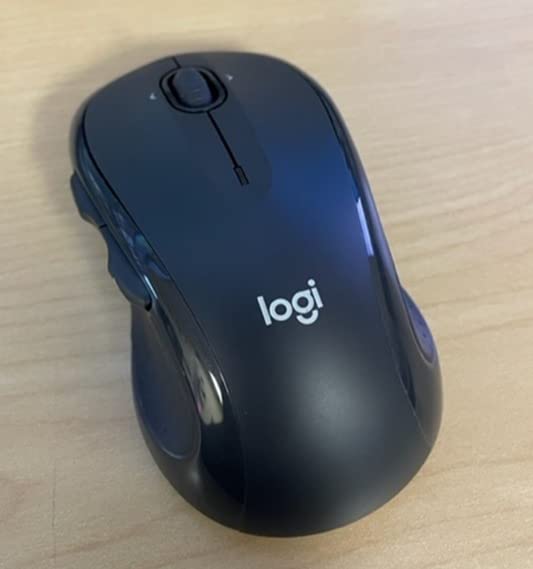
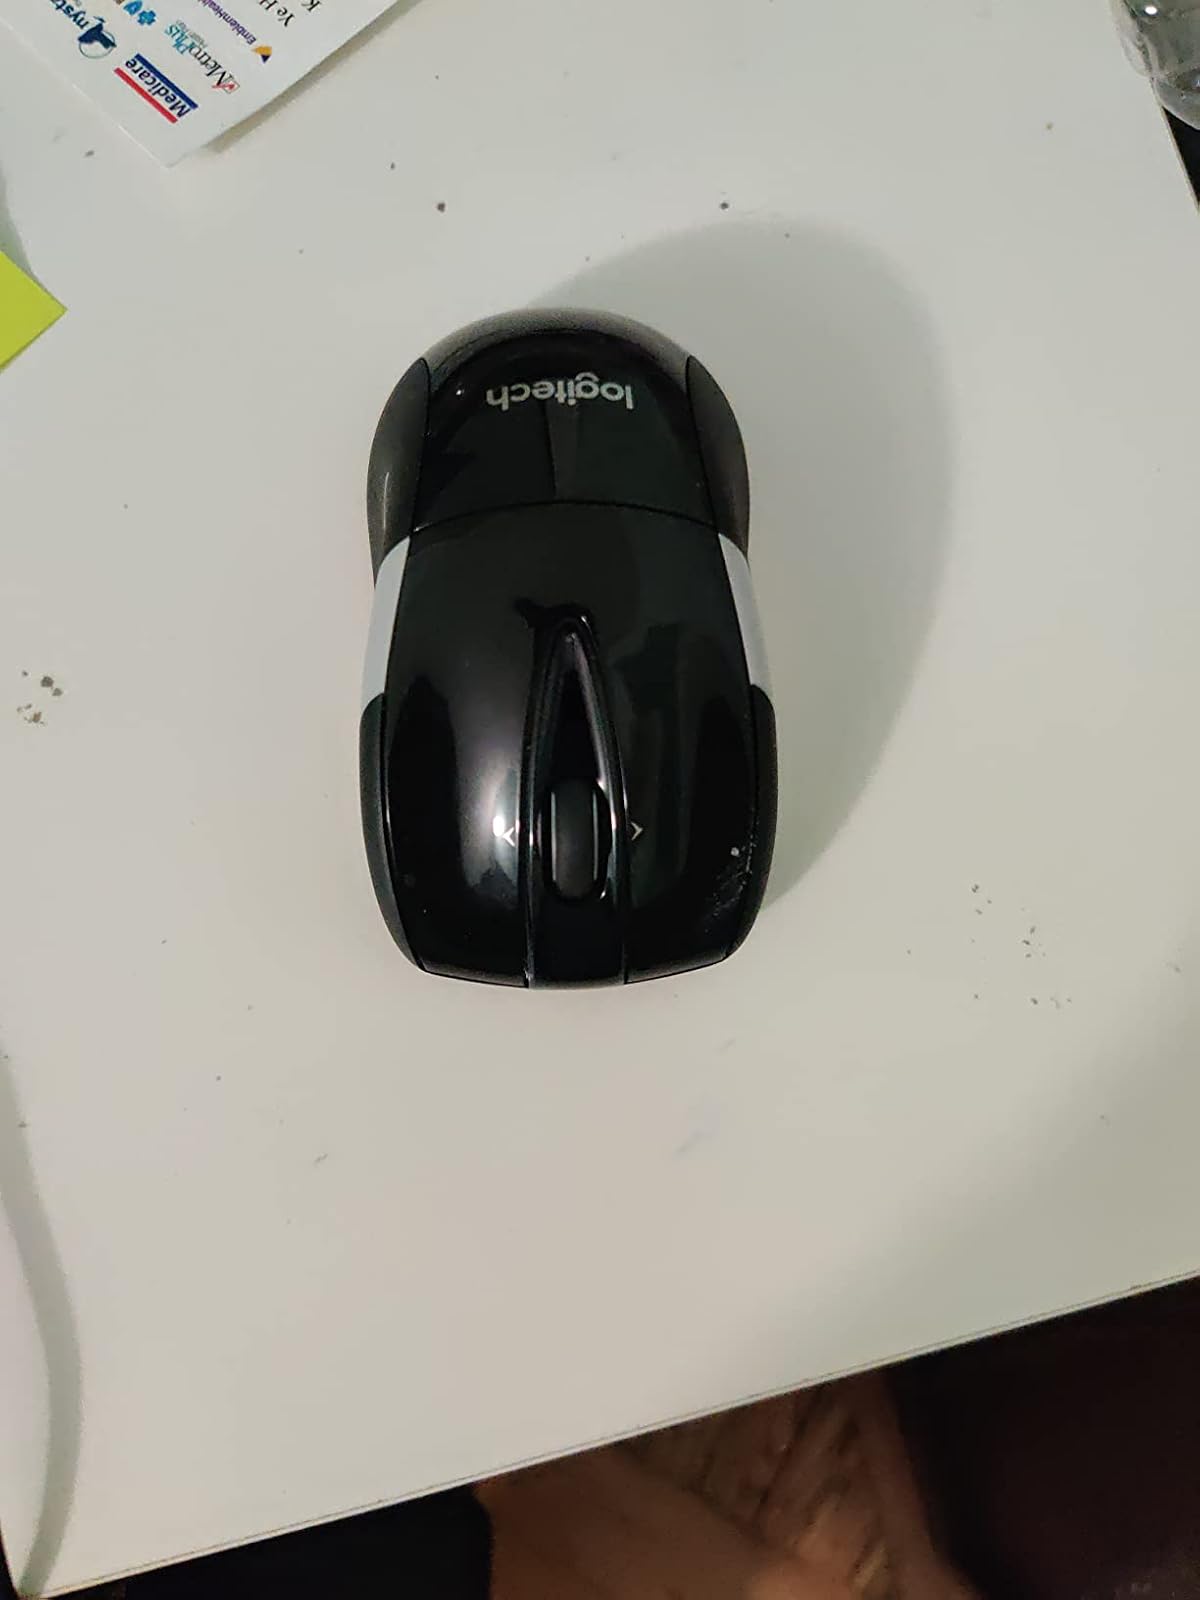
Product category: mouse
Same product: no